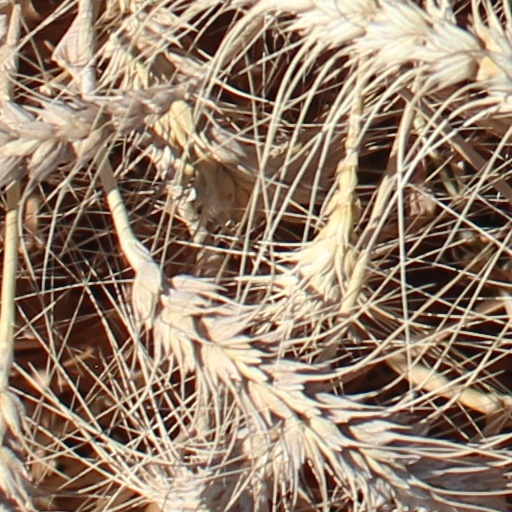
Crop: wheat